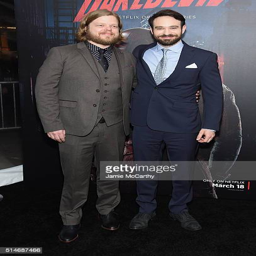
actors attend the season premiere at theater